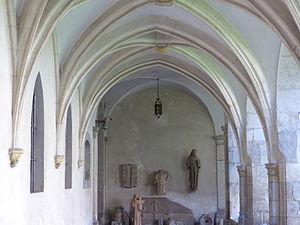
Cloître de l'abbaye d'Hautecombe
L'abbaye royale d'Hautecombe est une abbaye en activité située dans la commune de Saint-Pierre-de-Curtille sur la rive occidentale du lac du Bourget, en Savoie. Elle a été fondée en 1125 par Amédée de Lausanne, avec l'aide du comte Amédée III de Savoie et l'appui de Bernard de Clairvaux, et construite durant le XIIᵉ siècle par des moines cisterciens. Elle est particulièrement connue pour être la nécropole de la Maison de Savoie puis de quelques-uns des rois et reines d'Italie.